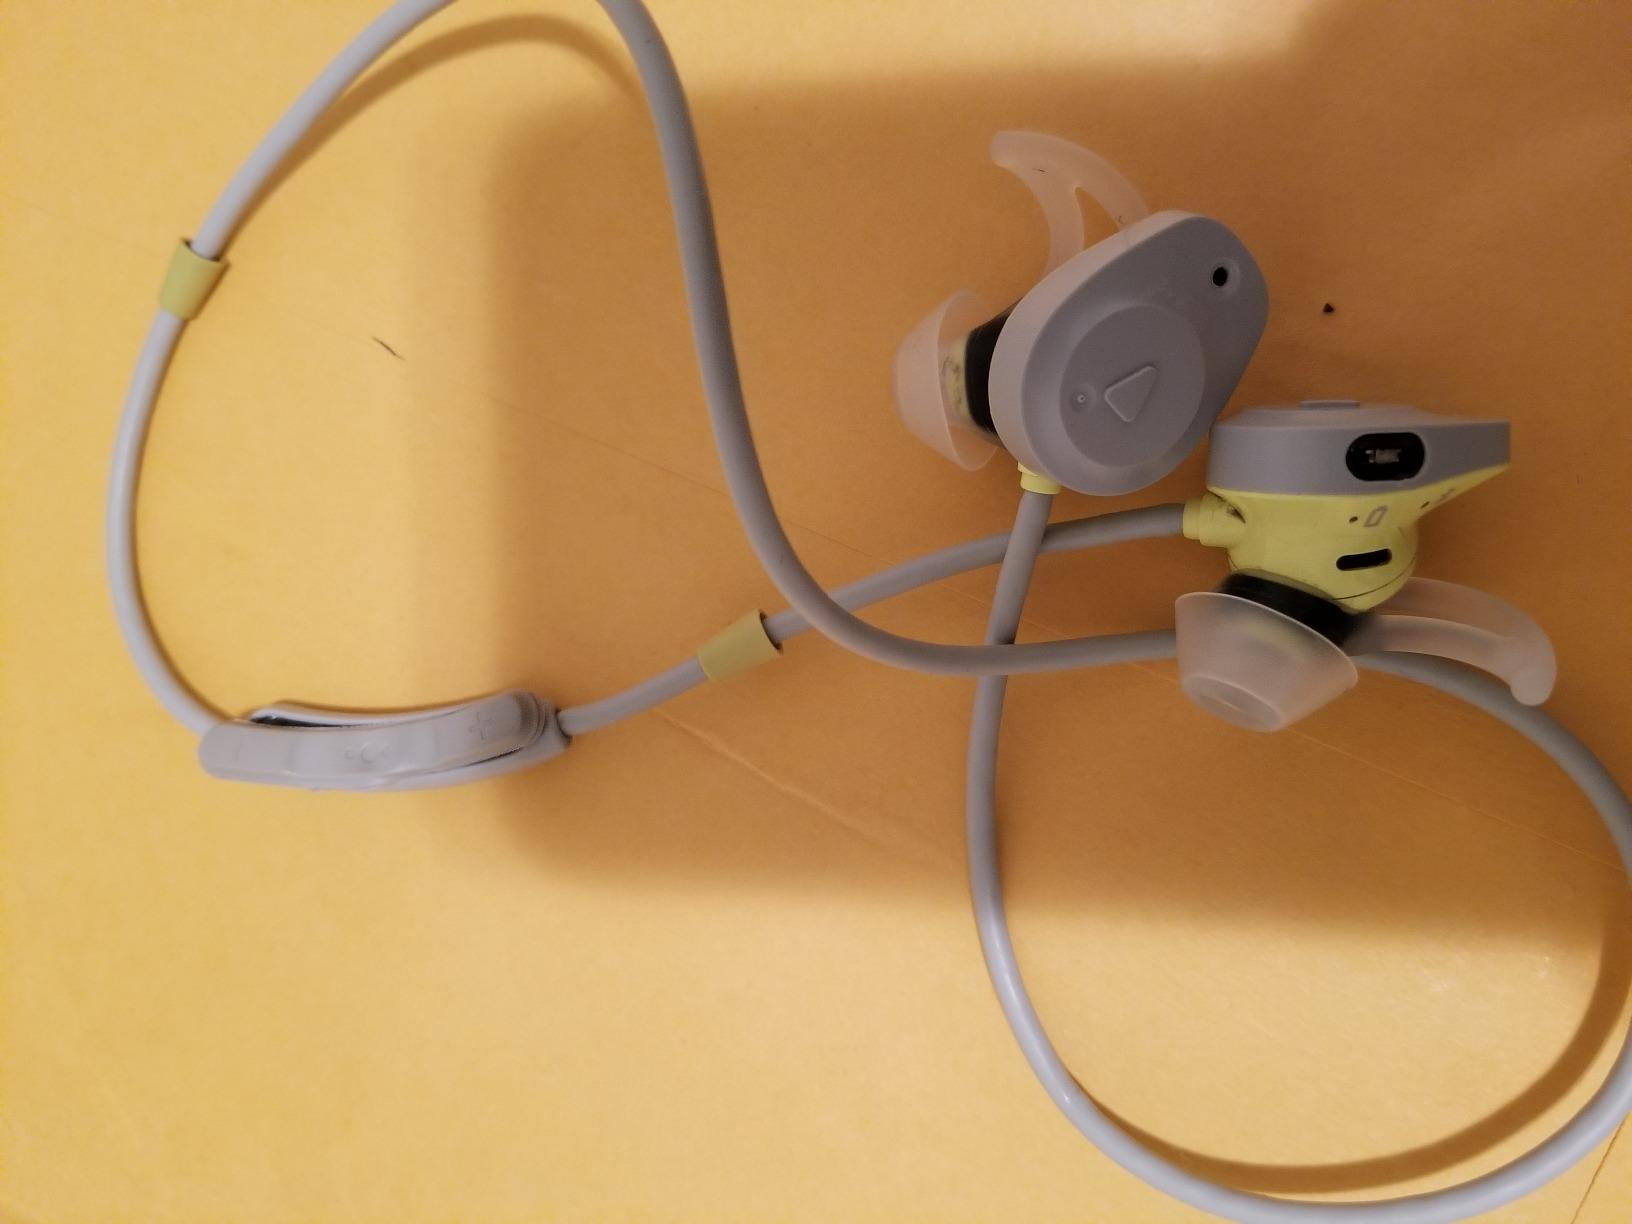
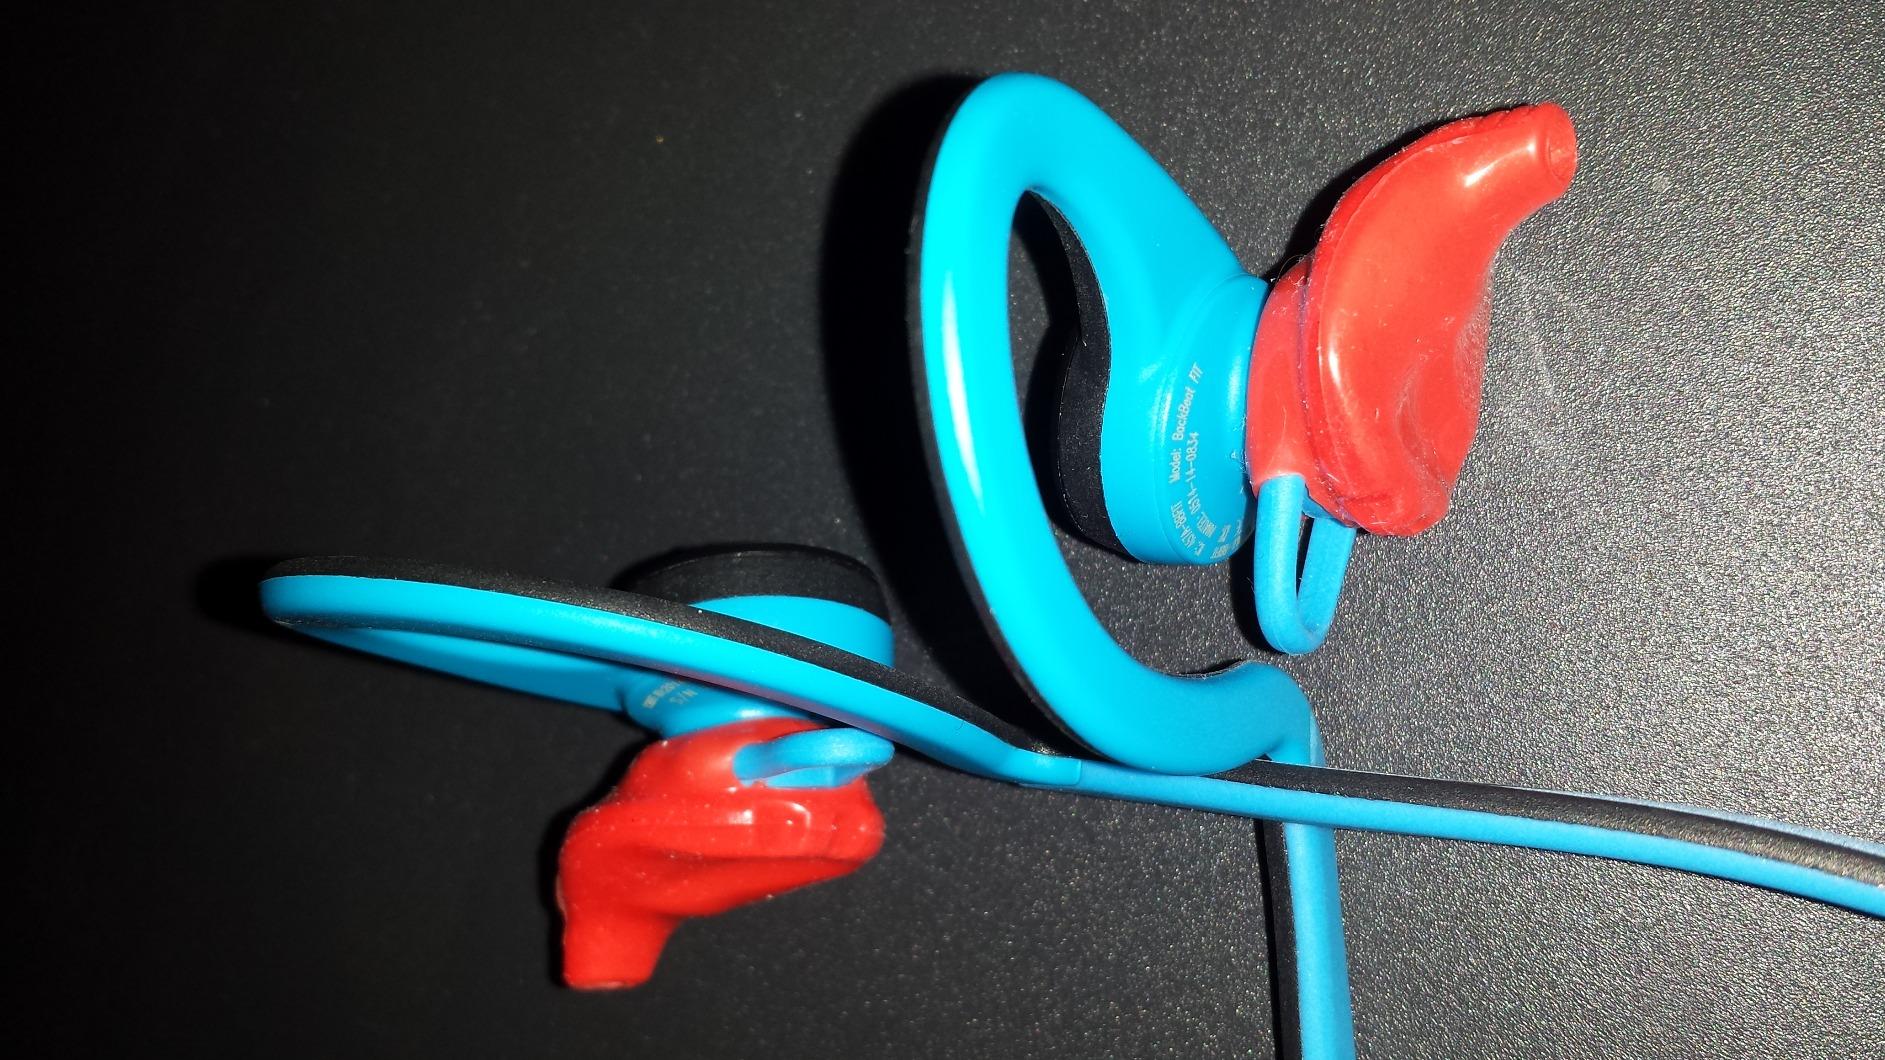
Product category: headphones
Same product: no